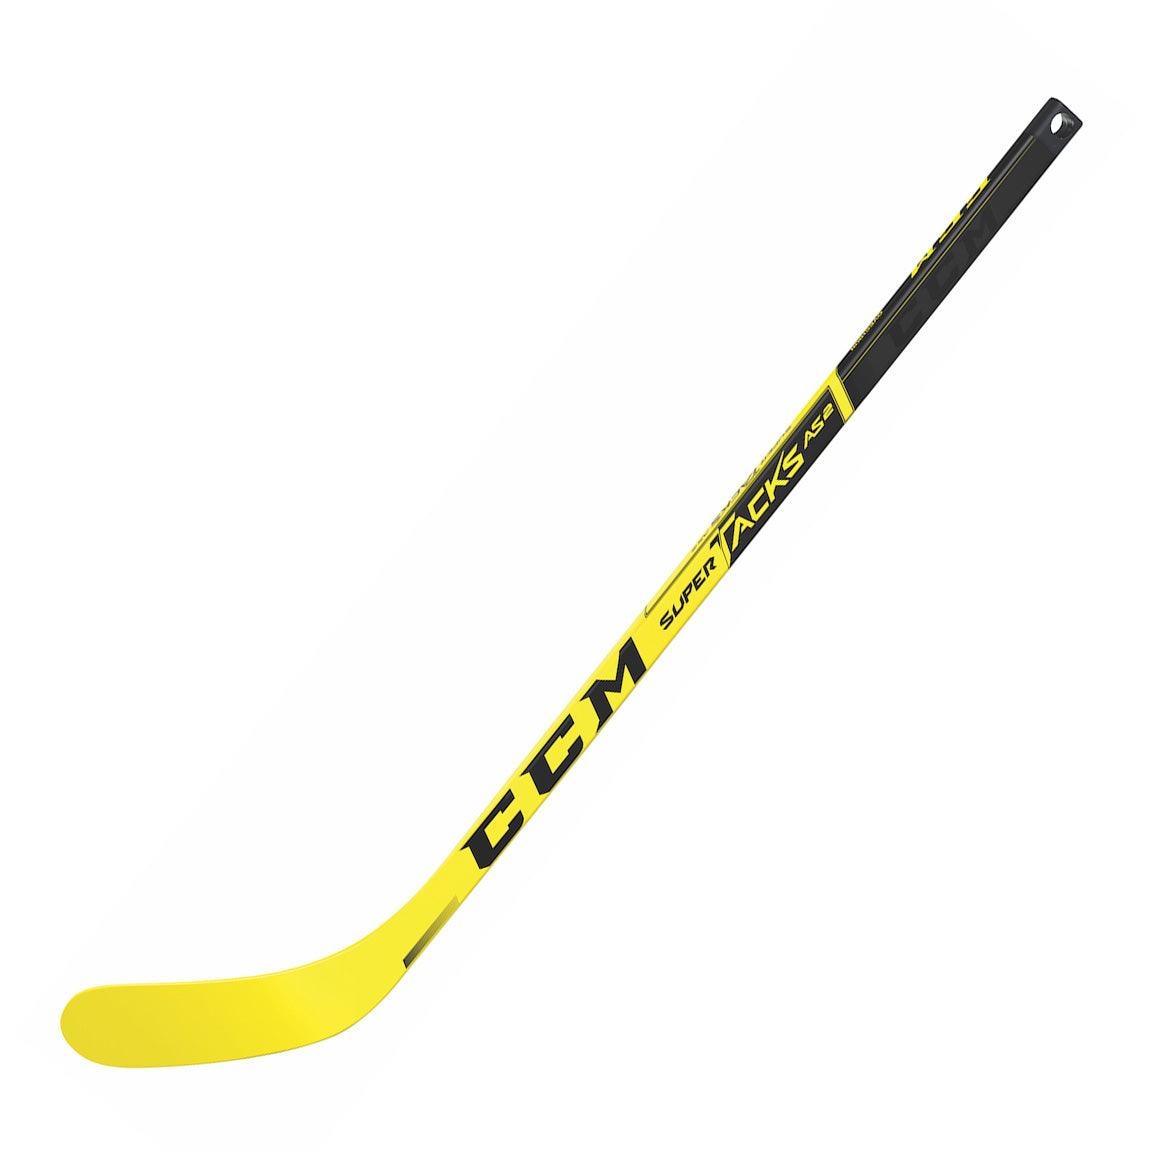
Super Tacks AS2 Mini Stick
Brand: CCM
Category: Sporting Goods > Athletics > Figure Skating & Hockey > Hockey Stick Parts > Hockey Stick Shafts